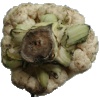
Label: cauliflower